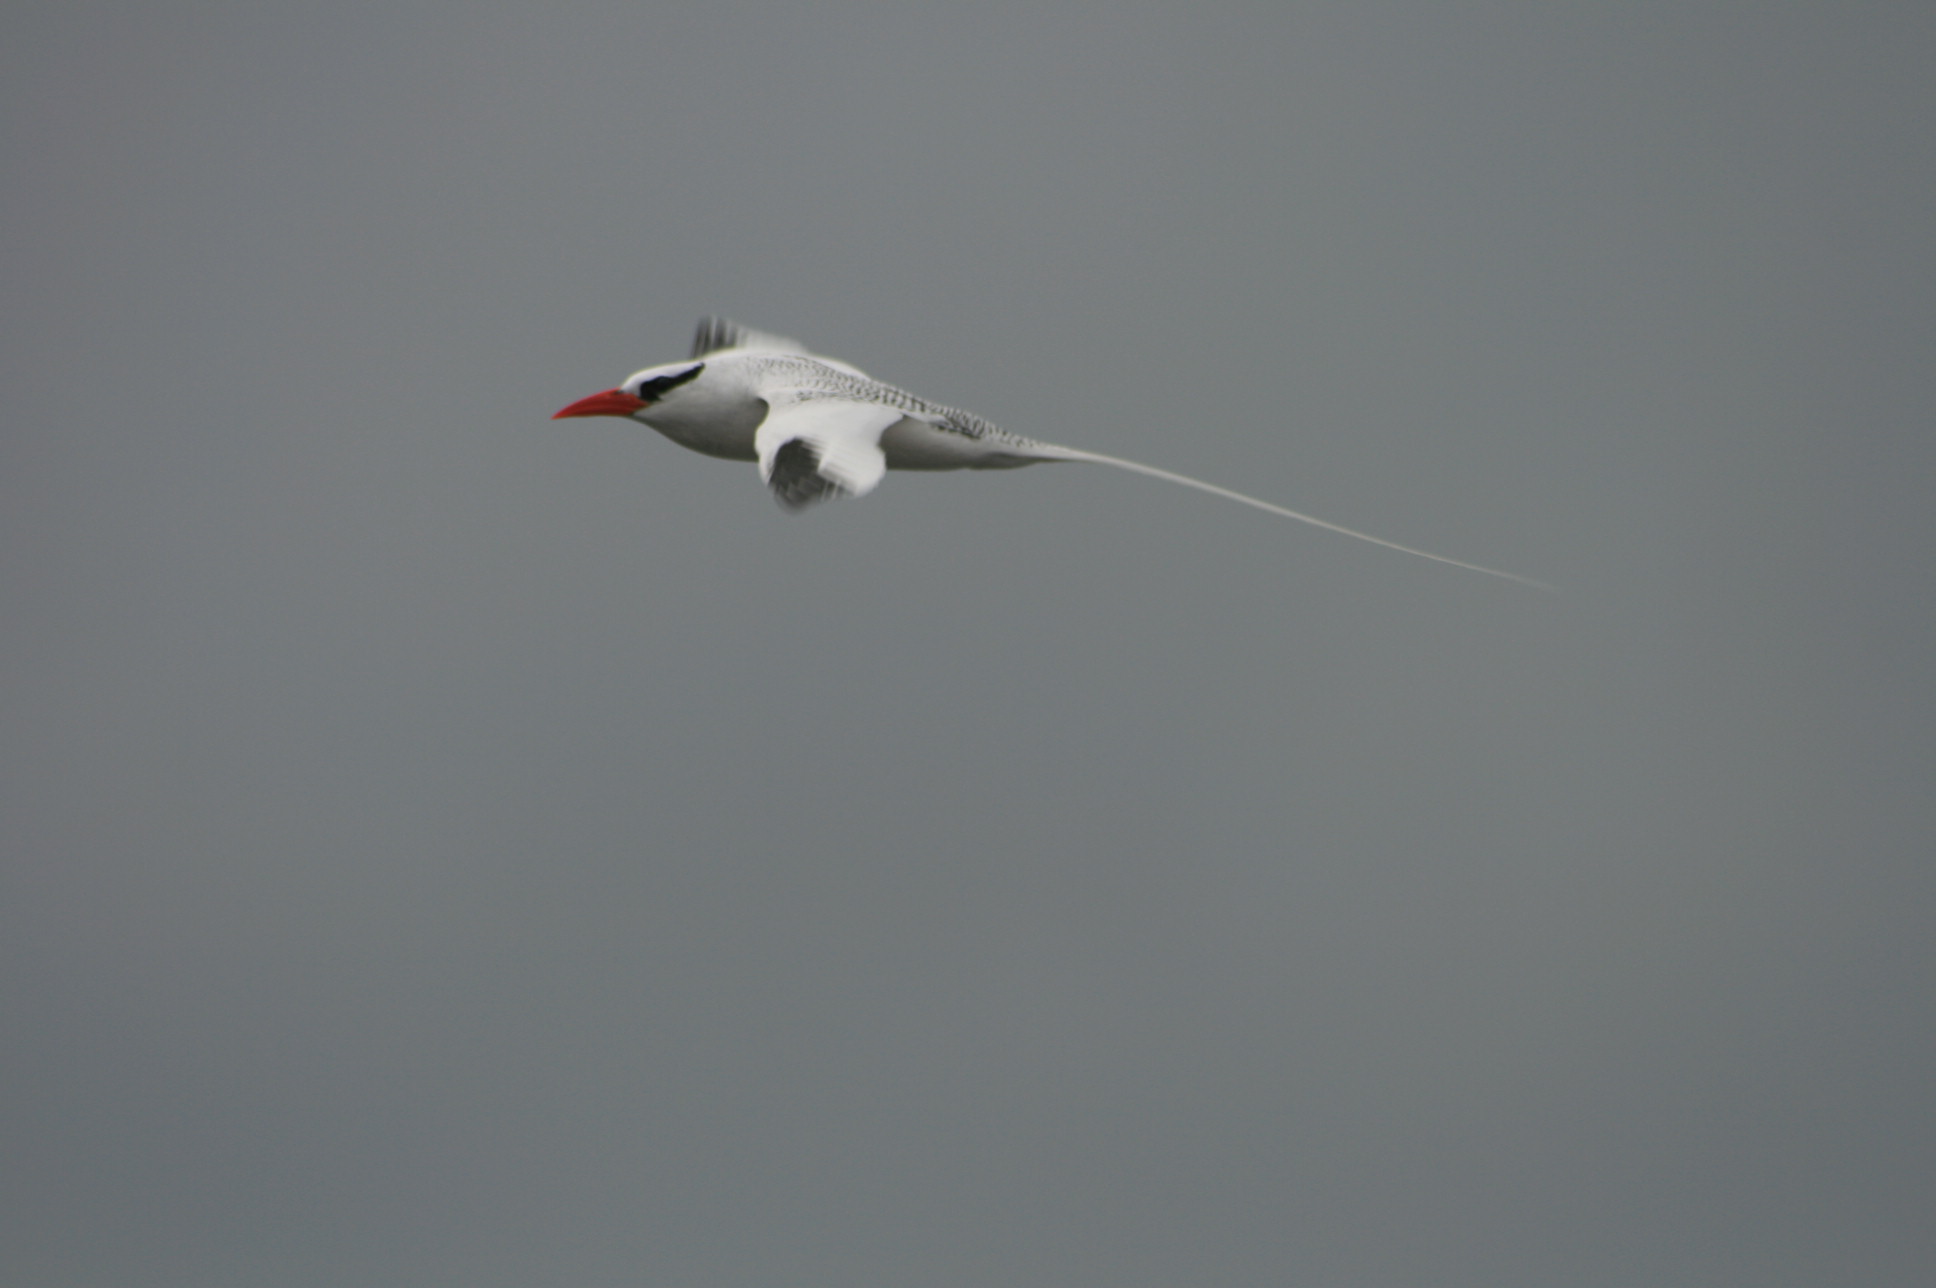
galapagos, common tern, bird, sky, wing, flight, beak, seabird, vehicle, arctic tern, gull